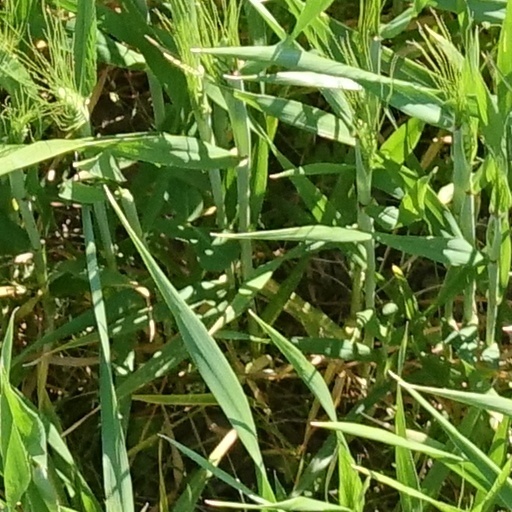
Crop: wheat